Posavina Canton

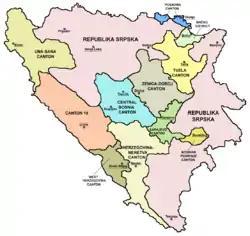
Cantons of the Federation of Bosnia and Herzegovina.

The Posavina Canton (Serbian and) is a federated state and one of ten cantons of the Federation of Bosnia and Herzegovina in Bosnia and Herzegovina. It is the smallest canton with an area of only . The canton is an exclave of Federation of Bosnia and Herzegovina, being bordered by Republika Srpska and Brčko District to the south and the river Sava and Croatia to the north. Its capital is Orašje and the largest town is Odžak.